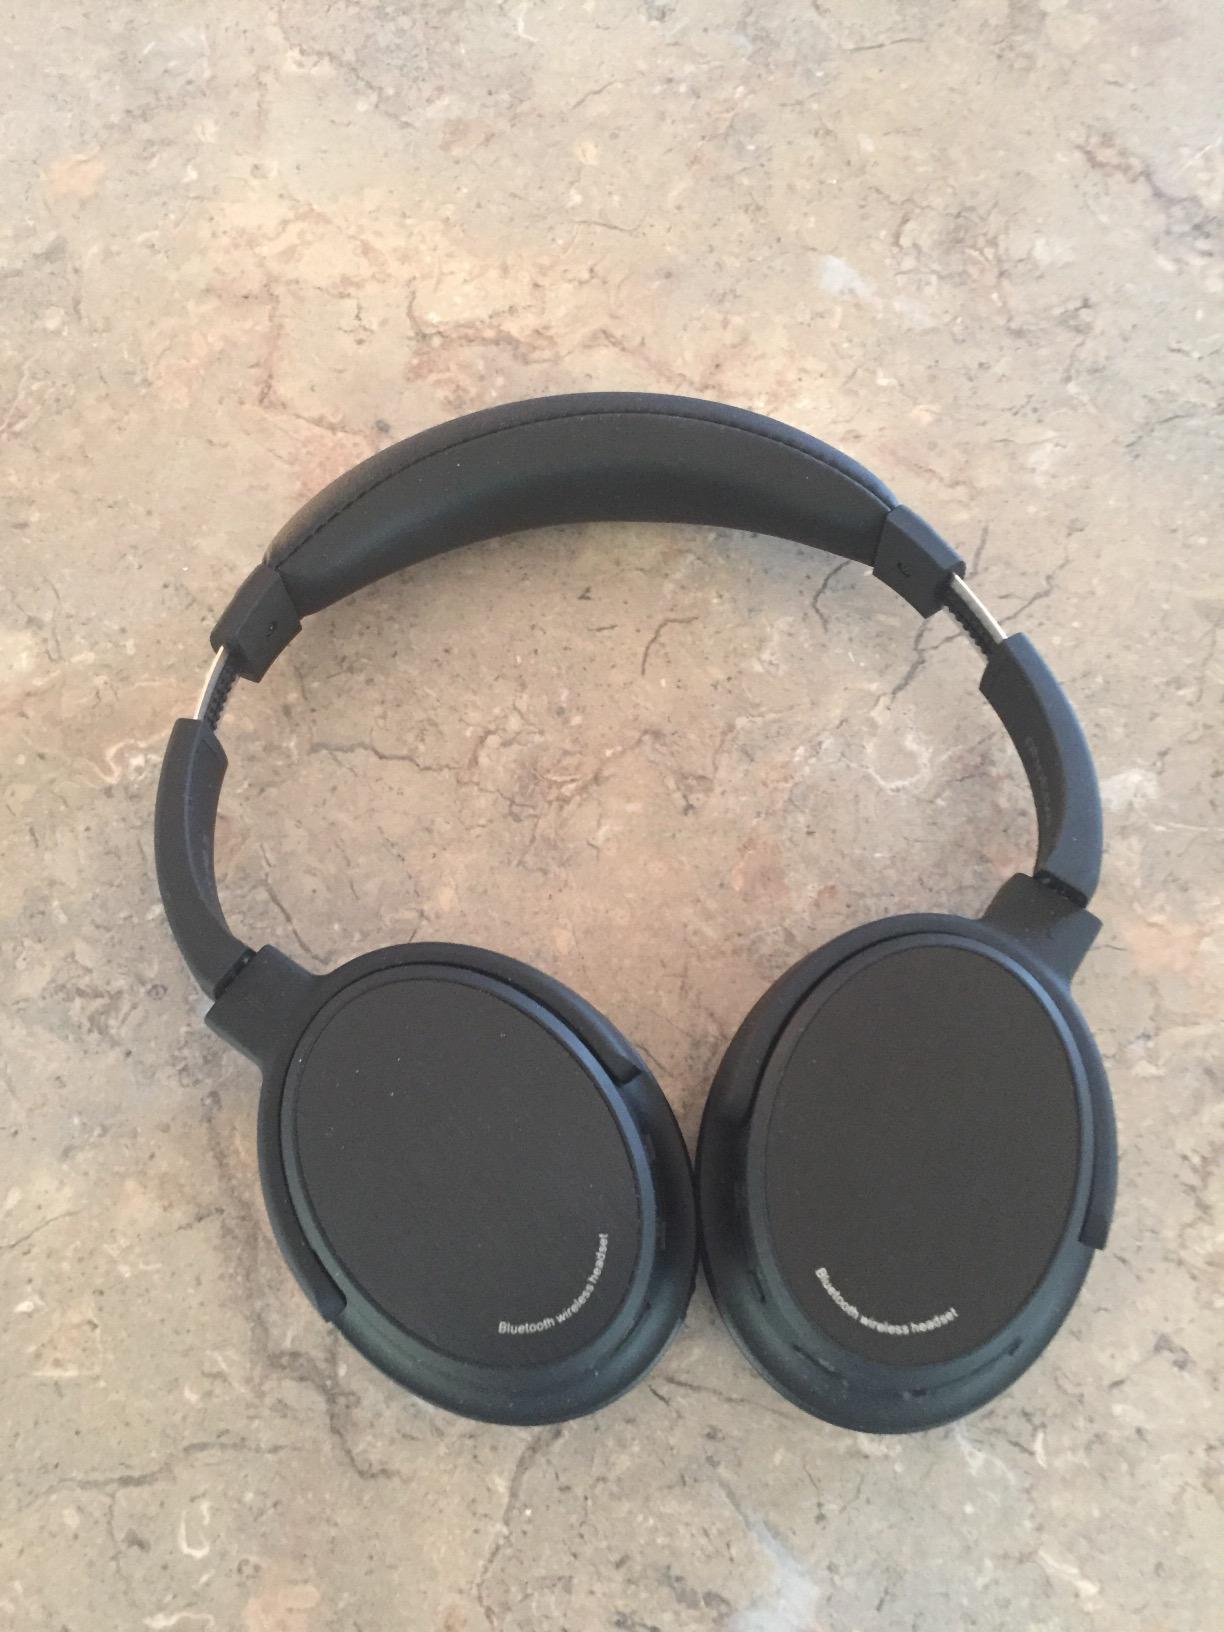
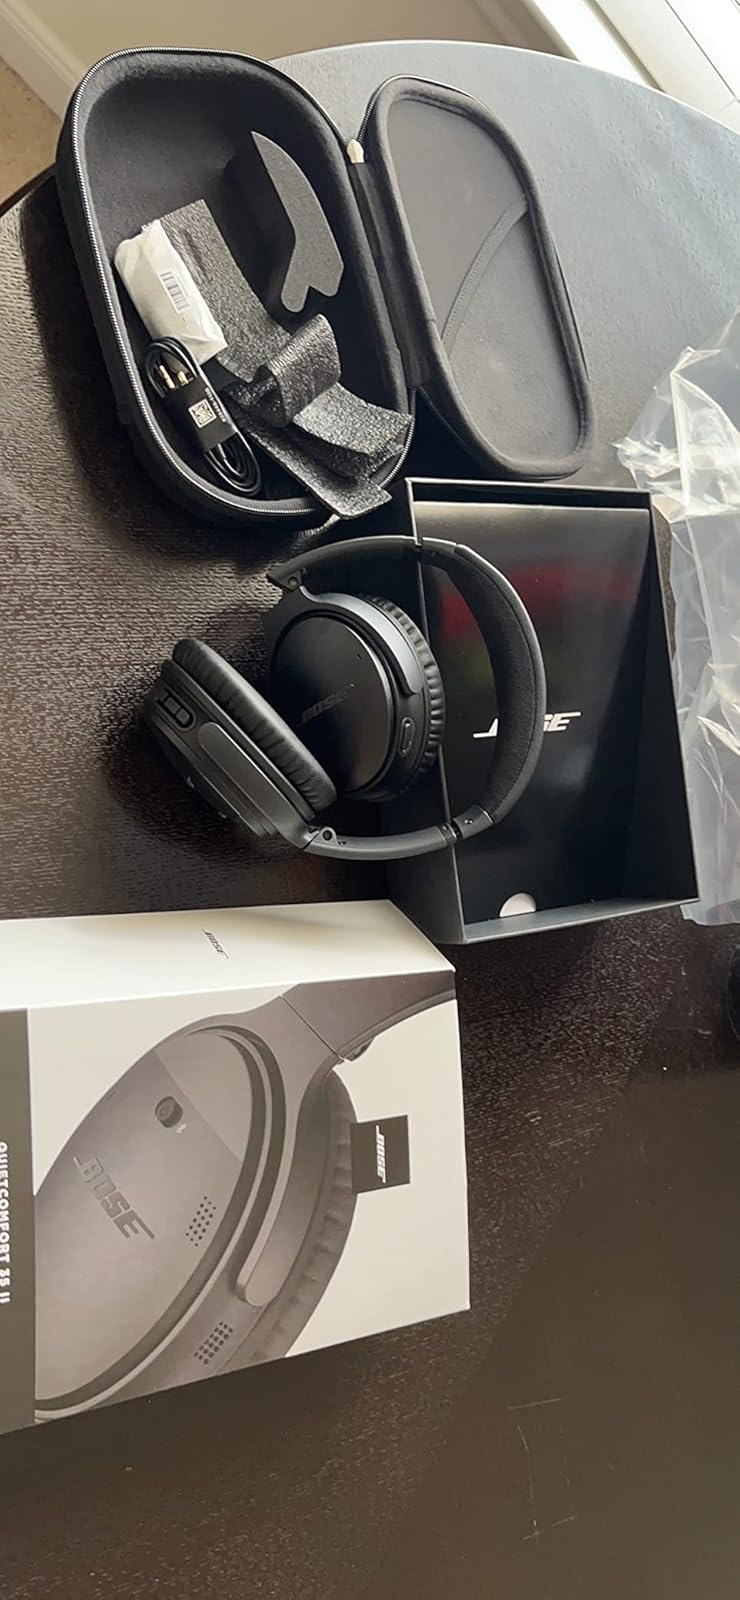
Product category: headphones
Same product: no